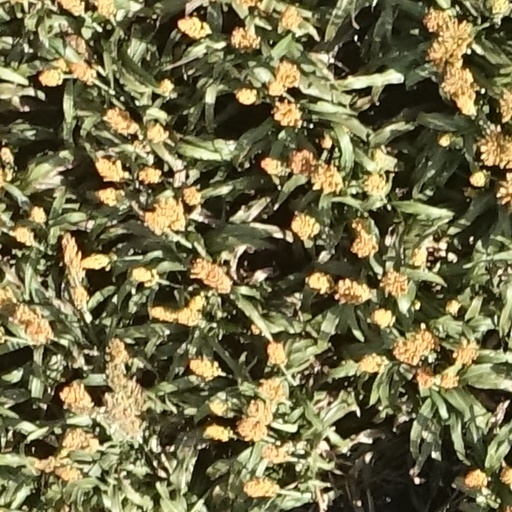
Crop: sorghum